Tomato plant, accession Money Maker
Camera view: tilt-top (135 deg); turntable rotation: 330 degrees
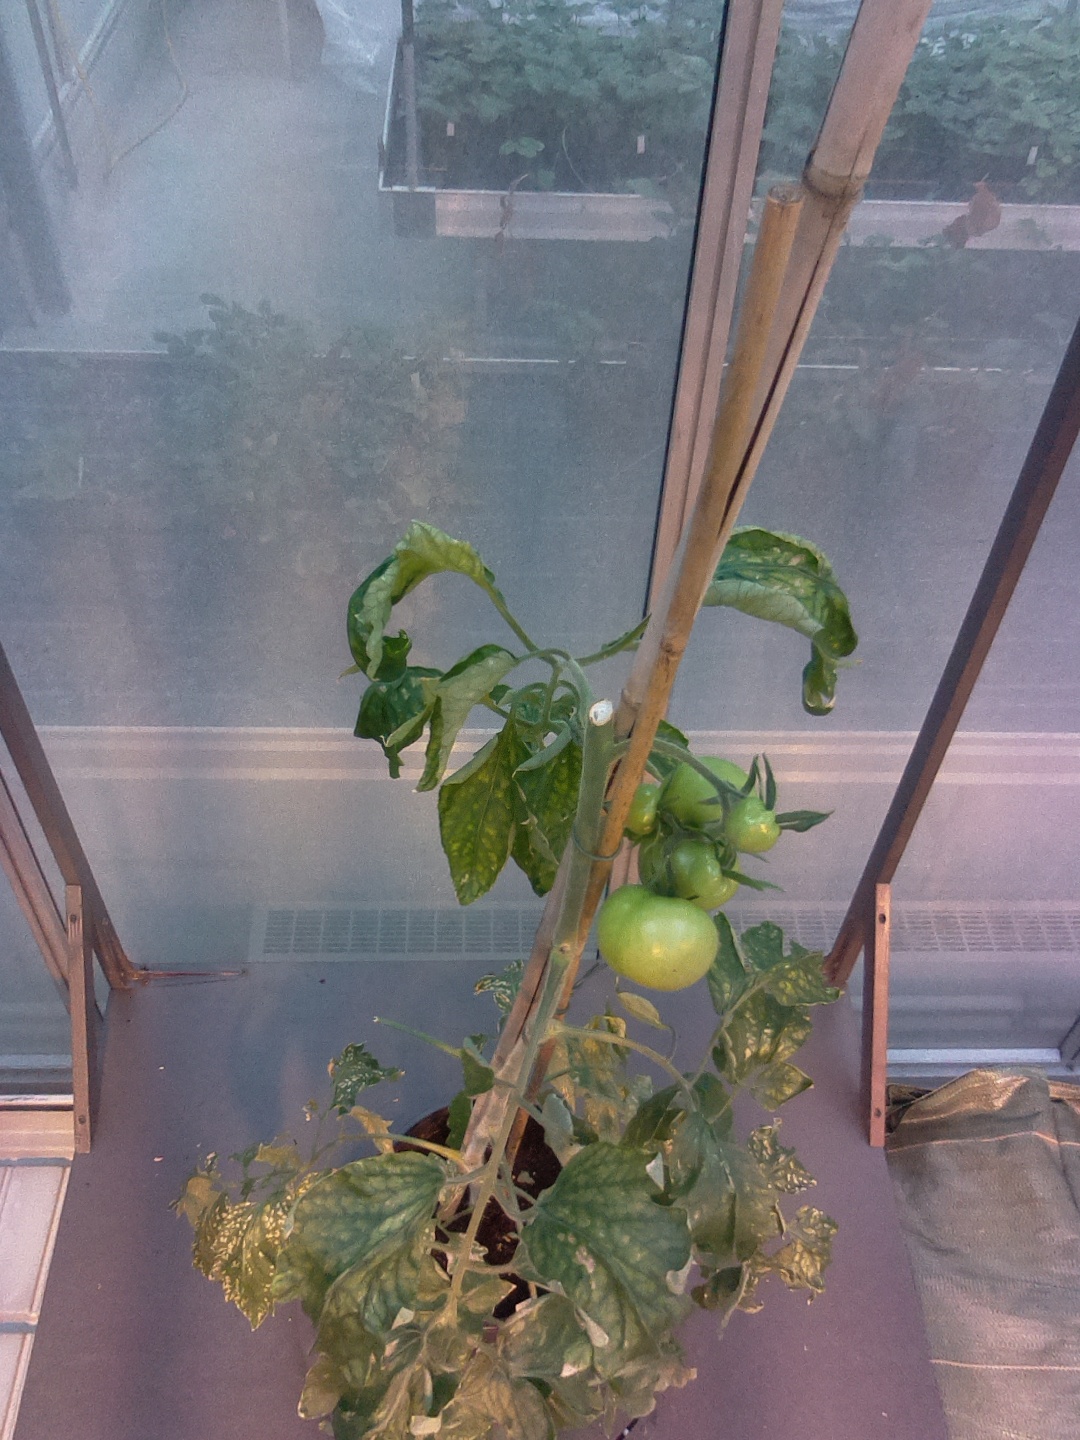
BBCH growth stage 76: 60%-70% of final fruit size